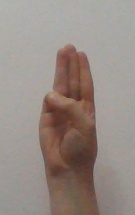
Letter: thaa